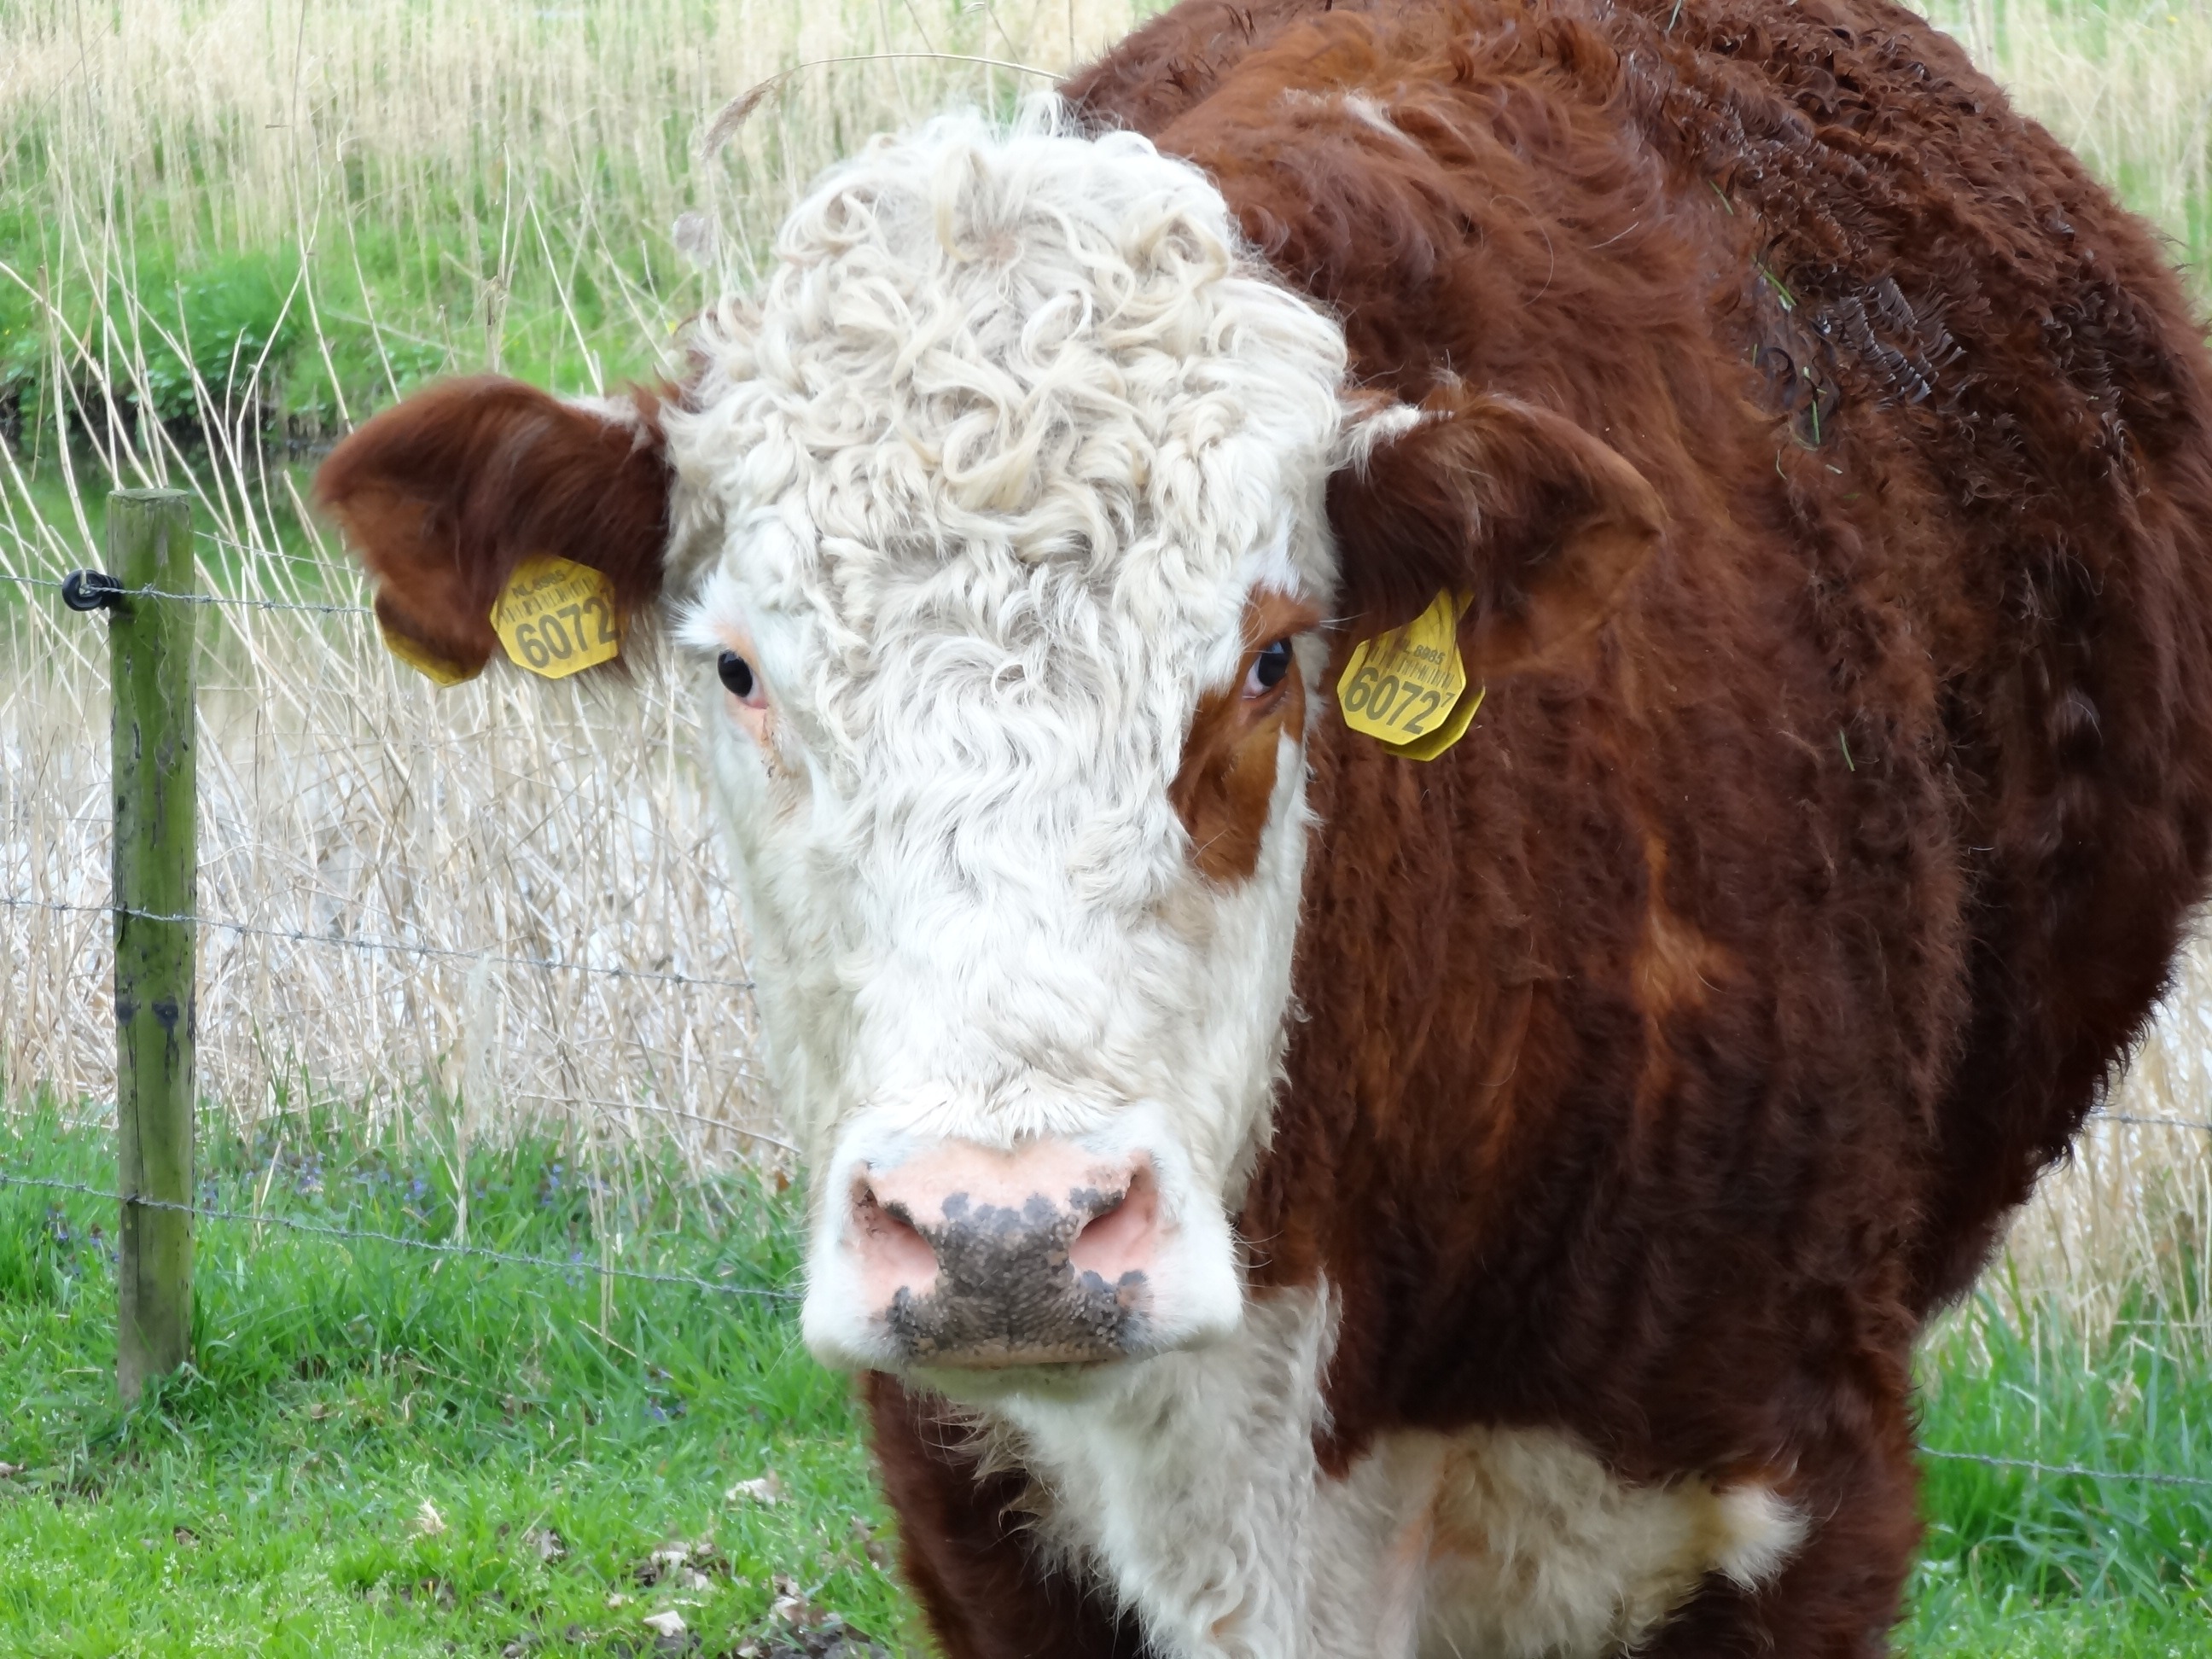
nature, grass, field, farm, animal, cow, pasture, grazing, mammal, fauna, calf, bull, vertebrate, ox, dairy cow, cattle like mammal, cow goat family, texas longhorn